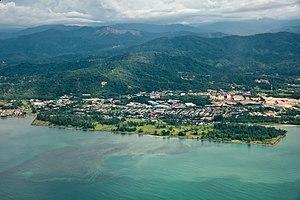
Putatan est une ville de Malaisie qui se trouve dans l'État du Sabah. En 2010 sa population était de 1 306 habitants.